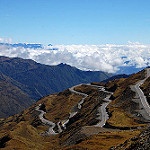
Scene: Outdoor